Drift fence

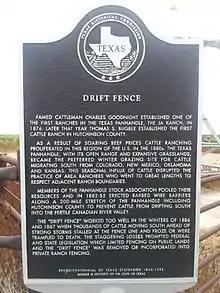
Texas Historical Marker, on Highway 207 north of Stinnett, for the Drift Fence

A drift fence is any long, continuous fence used to control the movement of animals in a particular open range, or to collect animals for research.